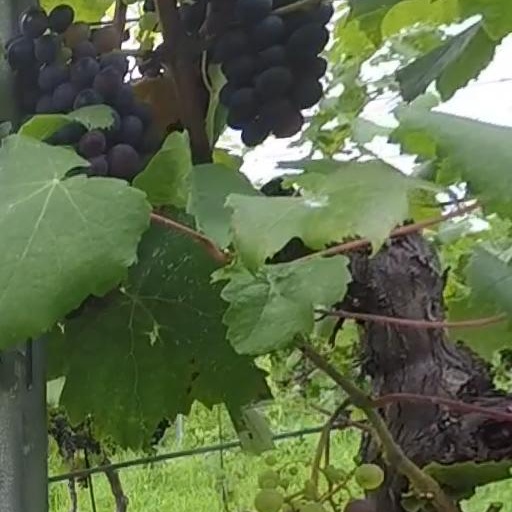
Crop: grape